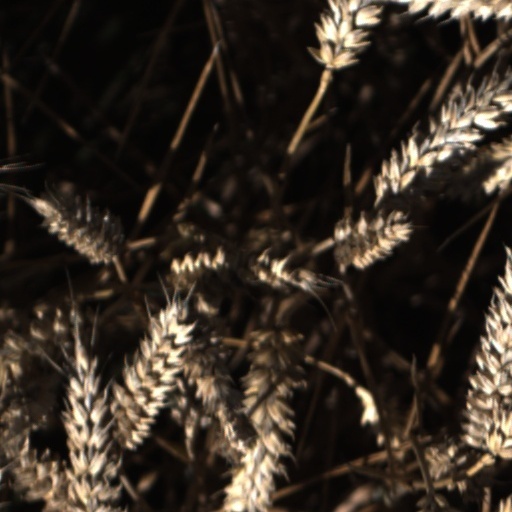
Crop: wheat